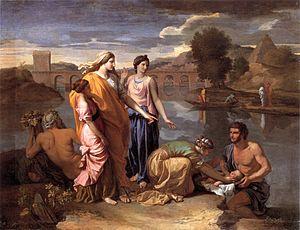
Cette page liste les peintures de Nicolas Poussin. Les attributions varient de manière notable d'un historien de l'art à l'autre. Jacques Thuillier, l'un des plus restrictifs, en compte, en 1994, 224 autographes sans contestations et 33 sur lesquels subsistent des doutes plus ou moins importants. Certaines attributions ont pu changer depuis. Par ailleurs, des redécouvertes de tableaux considérés comme perdus ont eu lieu. Cette liste ne pourra donc jamais être considérée comme exhaustive.
Cet article recense les œuvres exposées au Muséum central des arts de la République, précurseur du musée du Louvre à Paris, lors de son inauguration en 1793.
L'Astronome, ou L'Astrologue, est un tableau de Johannes Vermeer, peint vers 1668, et actuellement conservé au musée du Louvre.